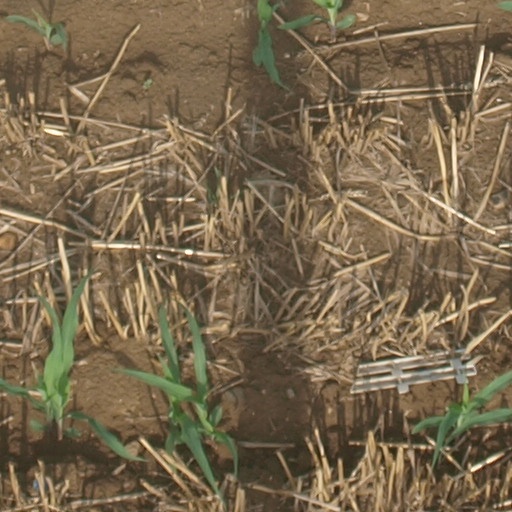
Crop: maize; corn